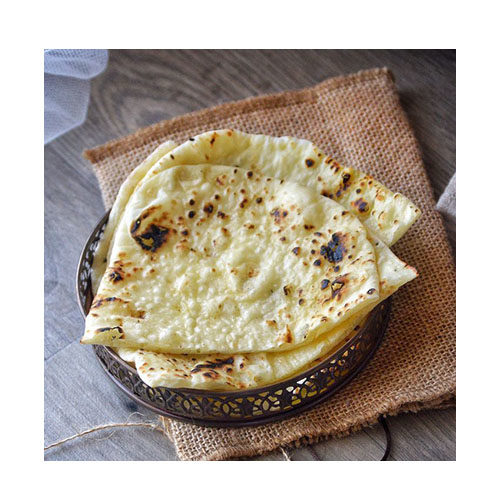
Dish: butter_naan